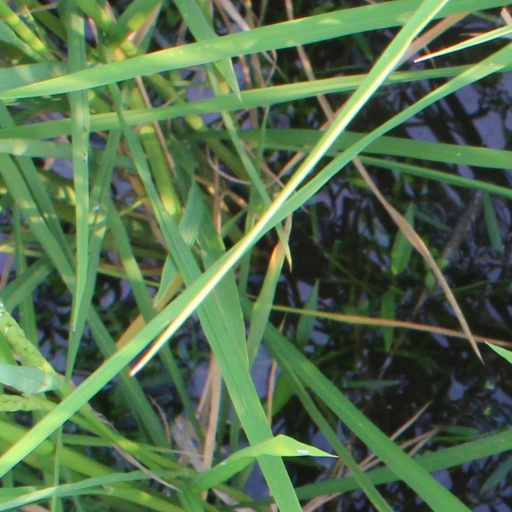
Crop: rice